Ben Cline

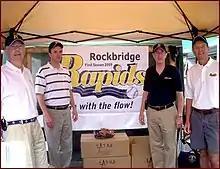
Cline and Bob Goodlatte at the Rockbridge Community Festival in August 2008

In 2003, Cline won again with 69% of the vote against independent E. W. Sheffield. In 2005, he won with 62% of the vote against Democrat David Cox. Cline ran unopposed in 2007. In 2009, Cline ran against Democratic Amherst native Jeff Price and won with 71% of the vote, taking the Lexington City precinct for the first time since Price's election in 2002 and every precinct in the 24th House of Delegates district. Cline ran unopposed in both 2011 and 2013. In 2015, Cline won 71% of the vote against Democrat Ellen Arthur. In 2017, he was reelected with 72% of the vote against independent candidate John Winfrey.